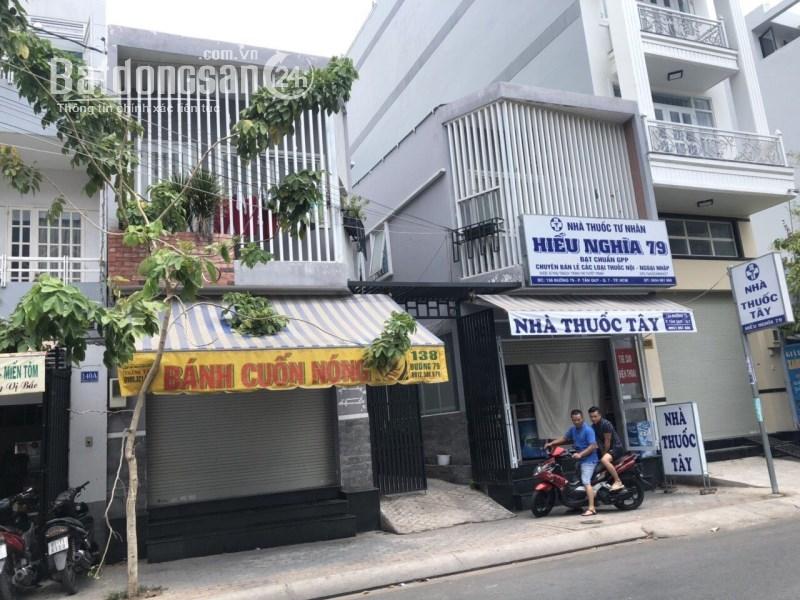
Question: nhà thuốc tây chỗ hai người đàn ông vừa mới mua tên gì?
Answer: nhà thuốc tây hiếu nghĩa 79